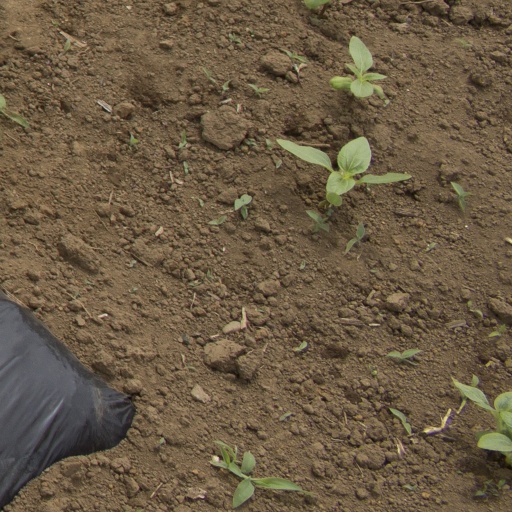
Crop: Jerusalem artichoke